VFA-22

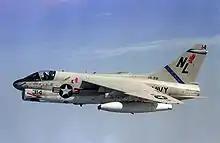
A-7E of VA-22 stationed aboard in 1981

In the late 1970s and early 1980s, VA-22 embarked with Carrier Air Wing 15 aboard and deployed to the Western Pacific and Indian Ocean. The Squadron won back to back Battle E awards during the 80 & 81 competitive cycles and was the co-west coast launch squadron for FLIR mounted A7Es. While deployed aboard in April 1988, while in the Persian Gulf, VA-22 aircraft participated in sinking the Iranian frigate "Sahand" which fired missiles at two American A-6 Intruders. In December 1989, the squadron participated in Operation Classic Resolve, providing support for the Philippine government during a coup attempt.